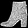
Label: Ankle boot